Adolf Lehnert

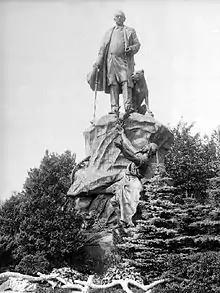
Bismarck Memorial with "Reichshund" "Tyras II", by Adolf Lehnert and , in the in Leipzig (destroyed 1946)

Adolf Lehnert was one of the leading exponents of Historicism in Leipzig. He undertook many public and private commissions, and his output is thereby well recorded. In his home city he was involved in providing decorative art work for Leipzig's New (in 1905) City Hall. He worked on the University Library, the nearby and the striking Jugendstil .